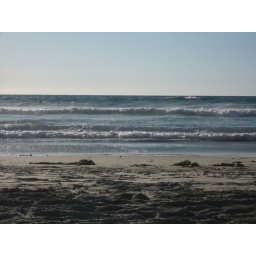
the beach near tim's house